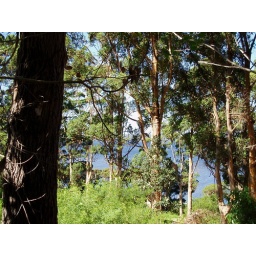
After a day amongst trees we found a wooden cabin in a forest for the night.